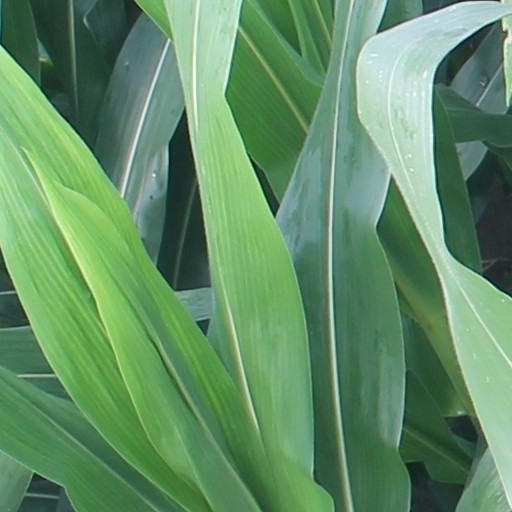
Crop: maize; corn